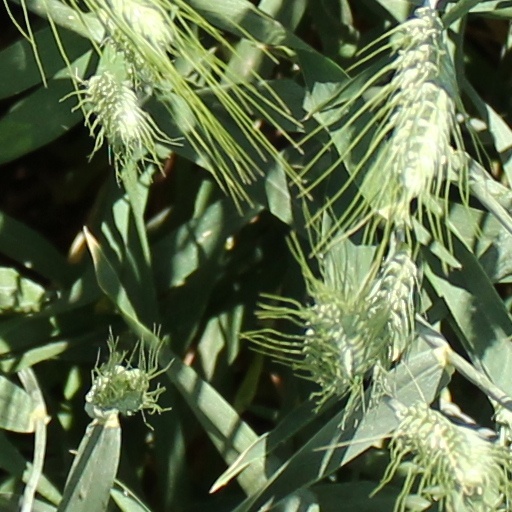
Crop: wheat